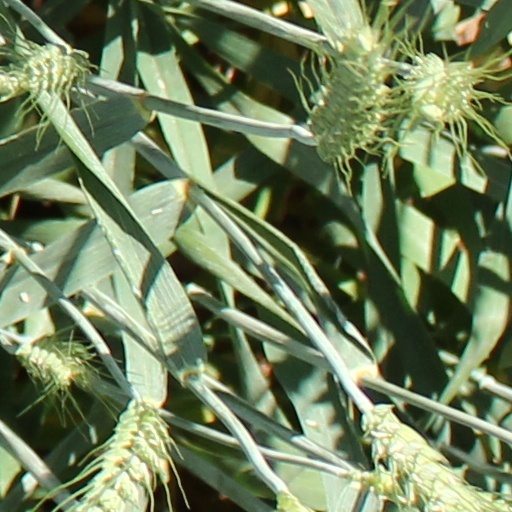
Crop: wheat